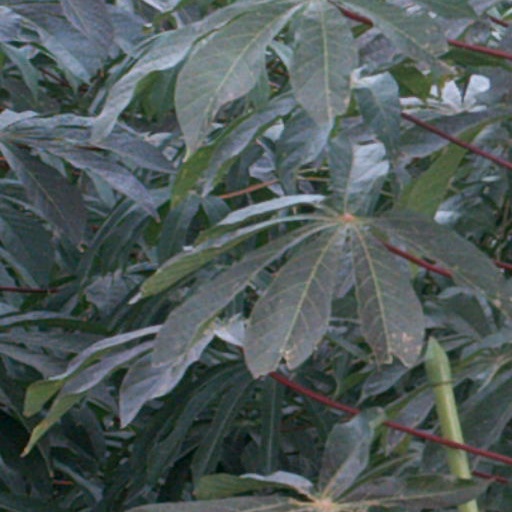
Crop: cassava